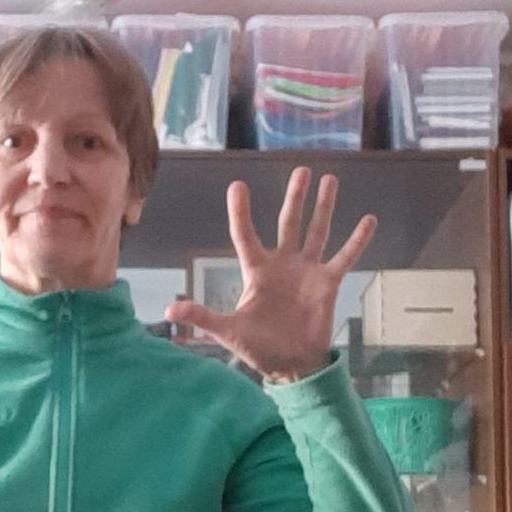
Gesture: palm